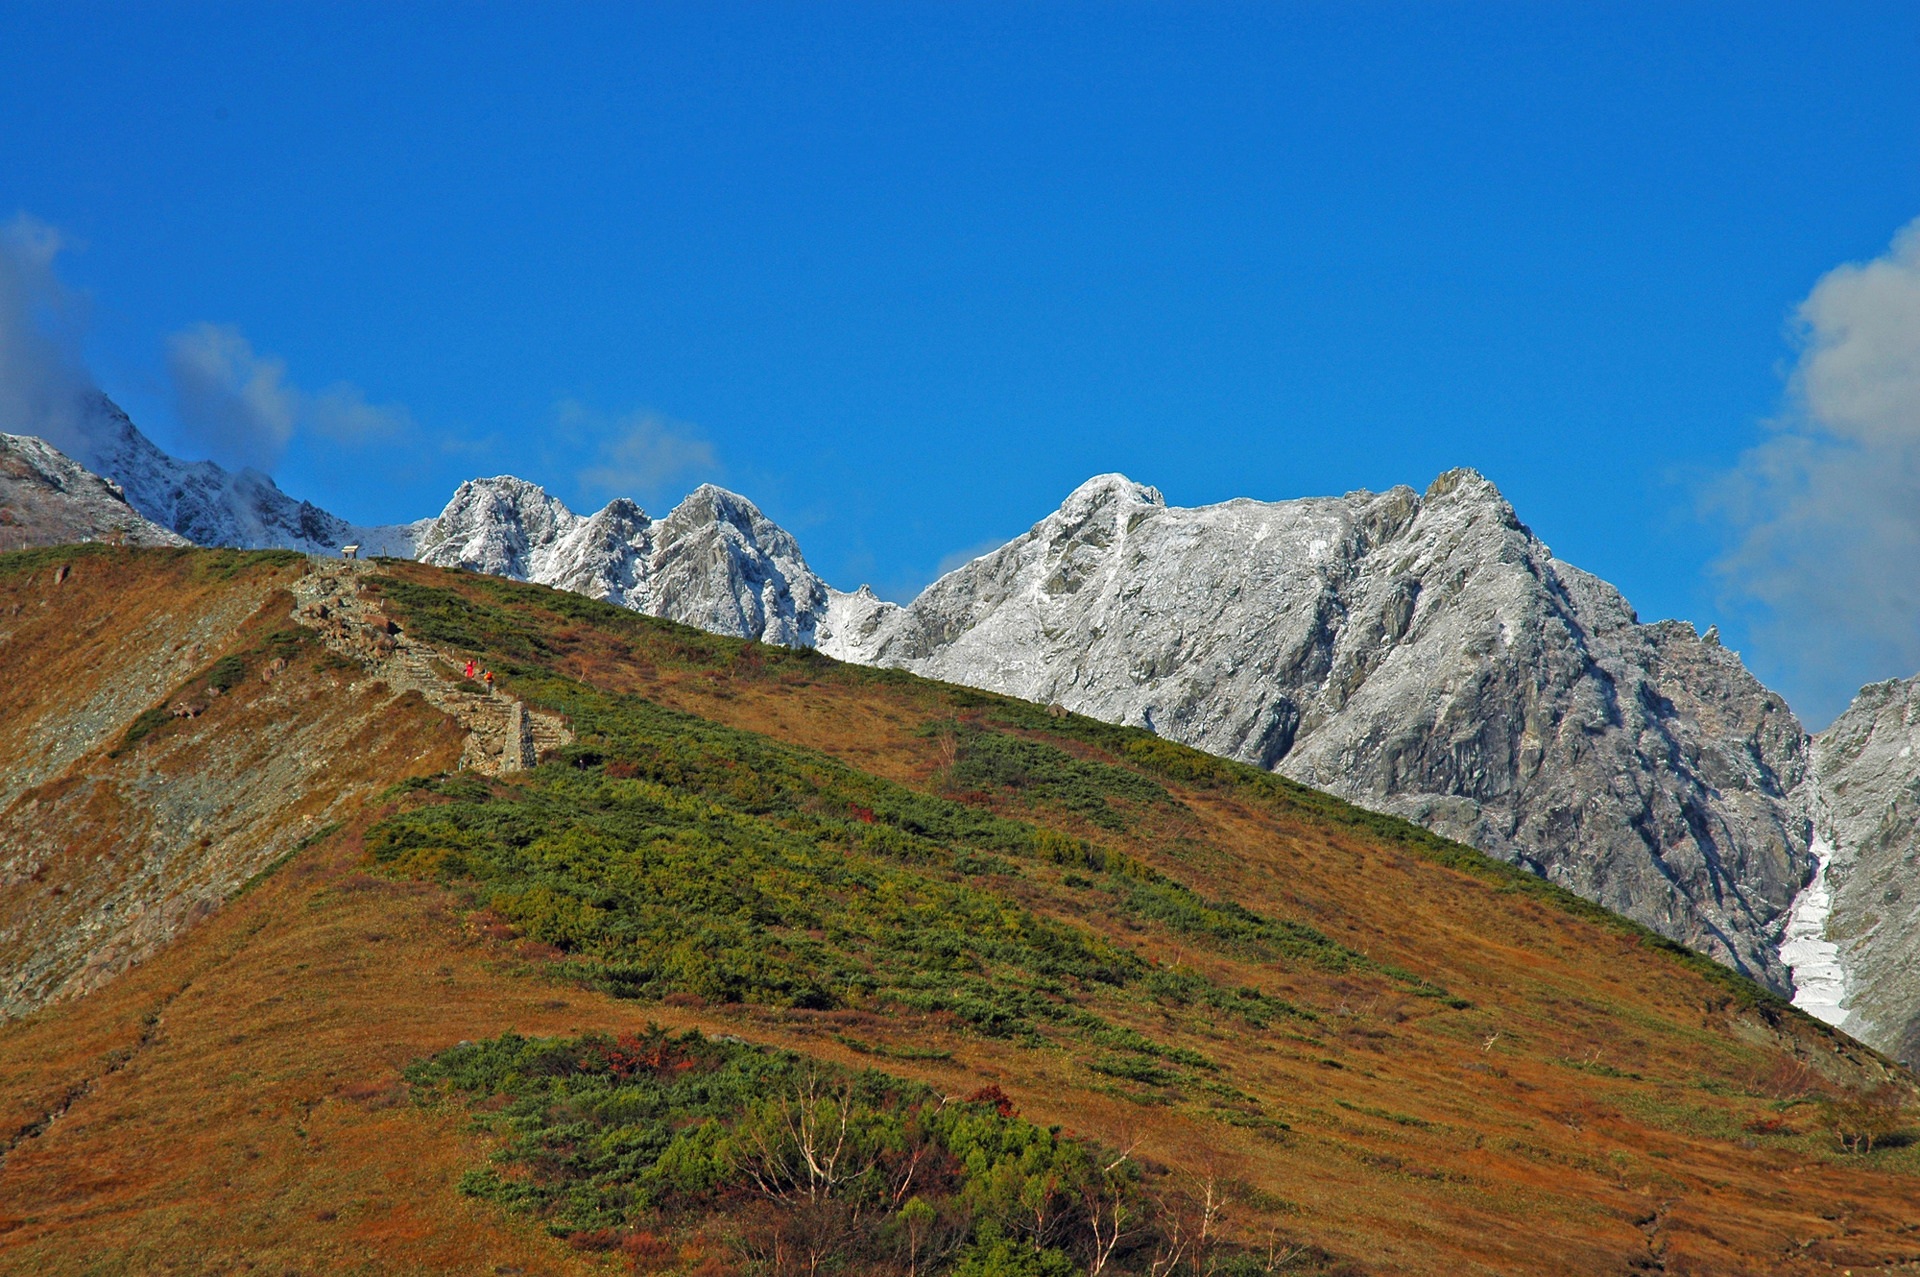
landscape, nature, wilderness, walking, mountain, adventure, valley, mountain range, japan, terrain, ridge, massif, geology, mountains, alps, badlands, plateau, fell, landform, mountain pass, geographical feature, mountainous landforms